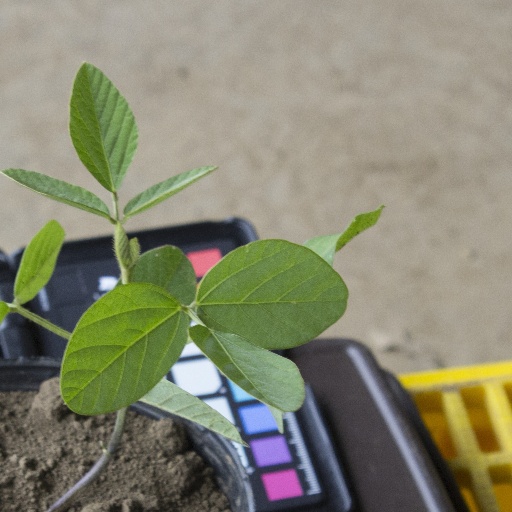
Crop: soybean